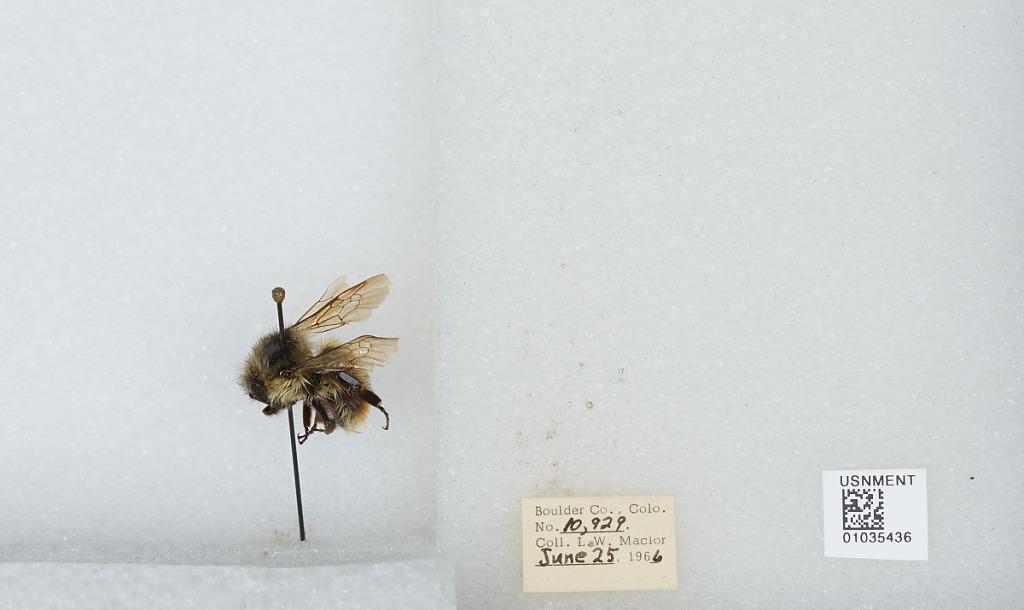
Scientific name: Bombus (Pyrobombus) mixtus Cresson
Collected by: L. Macior
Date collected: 1966-6-25
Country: United States
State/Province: Colorado
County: Boulder
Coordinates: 40.015, -105.27